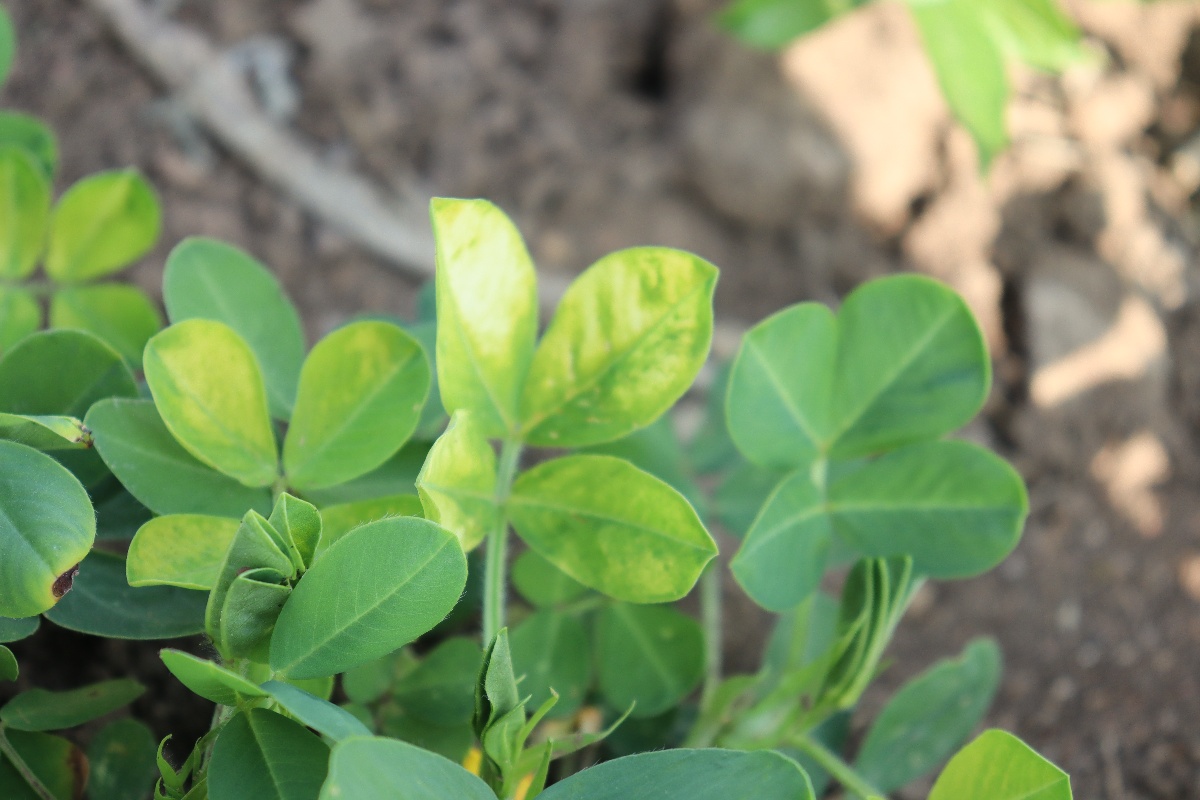
Label: nutrition deficiency